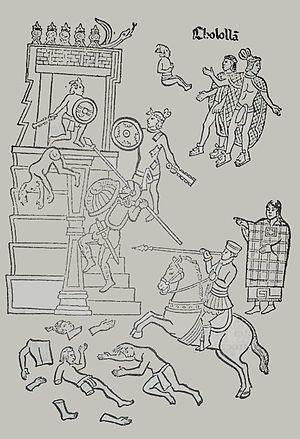
Le Mexique, en forme longue les États-Unis Mexicains est un pays situé dans la partie méridionale de l'Amérique du Nord.
La chute de l'Empire aztèque s’est produite entre 1519 et 1521 lors du conflit qui a opposé l'Empire aztèque aux troupes armées d'Hernán Cortés.
Le massacre de Cholula est une attaque réalisée par les forces militaires du conquistador espagnol Hernán Cortés lors de sa marche vers la ville de Mexico-Tenochtitlan en 1519.
Les Amérindiens, Indiens d'Amérique, Indiens, Autochtones ou encore membres des Premières Nations, aborigènes, natifs américains ou Autochtones américains, sont les habitants de l'Amérique avant la colonisation européenne et leurs descendants. La présence humaine dans cette partie du monde remonte au Paléolithique. En 1492, ils occupent la totalité des Amériques : Amérique du Nord, Amérique centrale, Amérique du Sud, ainsi que les Caraïbes.
Hernán Cortés, dont le nom complet est Fernando Cortés de Monroy Pizarro Altamirano, premier marquis de la Vallée d'Oaxaca, né, probablement, en 1485, à Medellín et mort à Castilleja de la Cuesta le 2 décembre 1547, est un conquistador espagnol qui s'est emparé de l'Empire aztèque pour le compte de Charles Quint, roi de Castille et empereur romain germanique. Cette conquête est l'acte fondateur de la Nouvelle-Espagne et marque une étape fondamentale de la colonisation espagnole des Amériques au XVIᵉ siècle.
Cholula, officiellement Cholula de Rivadavia, est une ville mexicaine de l'État de Puebla, à une dizaine de kilomètres à l'ouest de Puebla, la ville capitale de l'Etat. Son nom vient de Cholōllān en langue nahuatl, qui peut signifier « le lieu où l'eau tombe » ou bien « lieu de la fuite ». Elle est connue pour sa Grande Pyramide et ses très nombreuses églises.